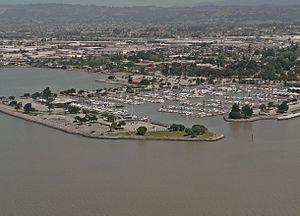
San Leandro est une municipalité du comté d'Alameda, en Californie, aux États-Unis, située sur la rive est de la baie de San Francisco, au sud d'Oakland. Lors du recensement de 2010, elle comptait 84 950 habitants.